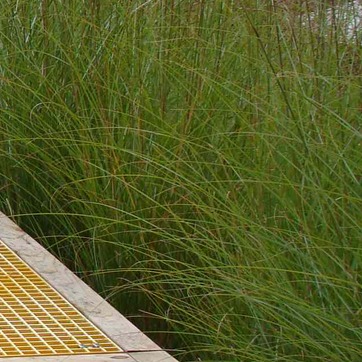
Material: foliage